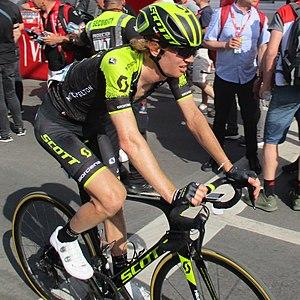
Jack Haig, né le 6 septembre 1993 à Bendigo, est un coureur cycliste australien, membre de l'équipe Mitchelton-Scott.